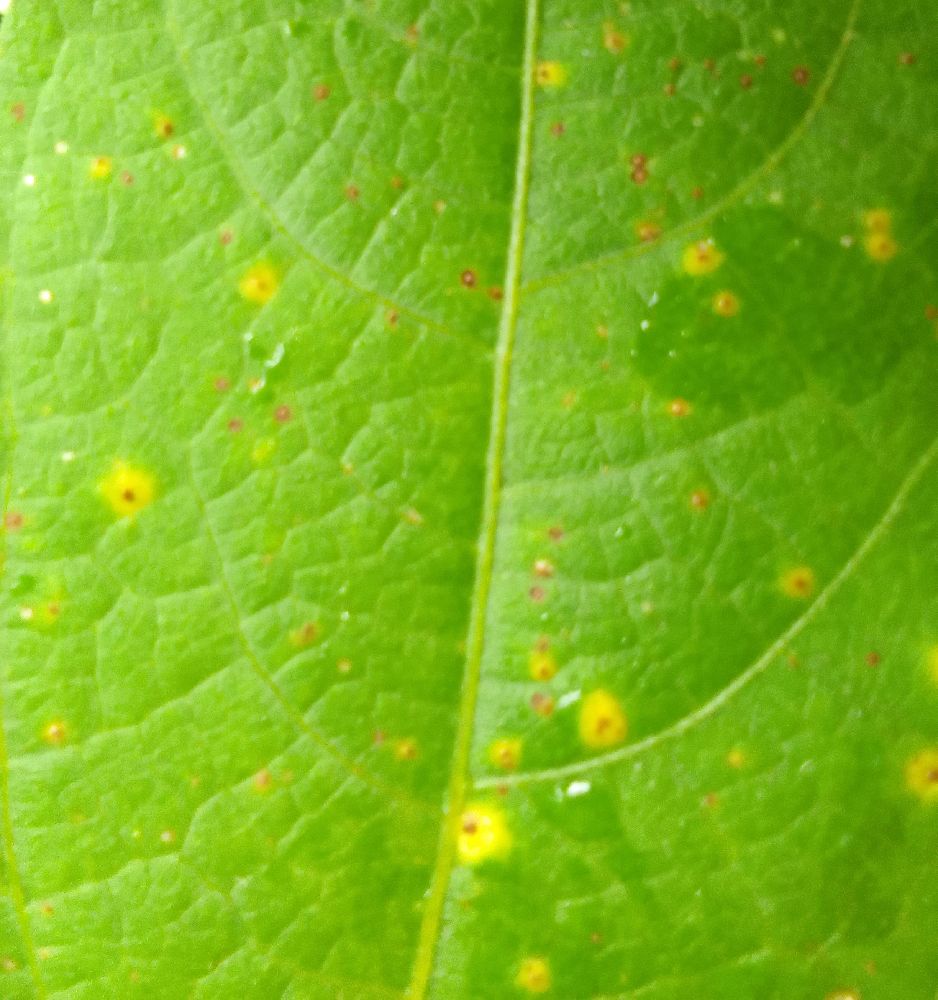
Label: rust